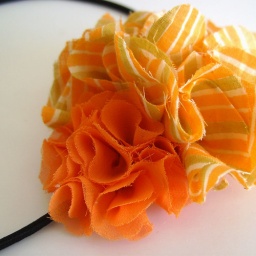
Frayed fabric flowers in orange on elastic headband in black